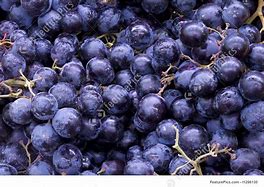
Label: Grapes